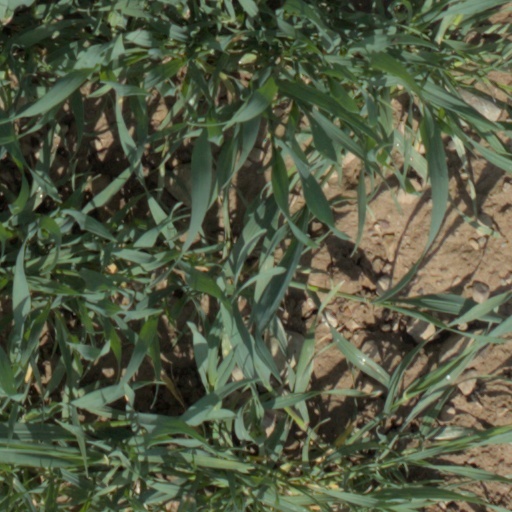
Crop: wheat